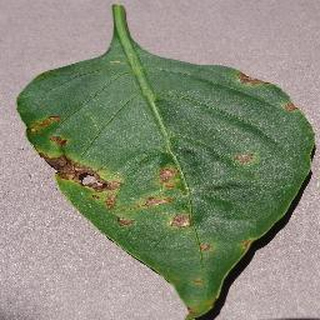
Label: bell_pepper_bacterial_spot